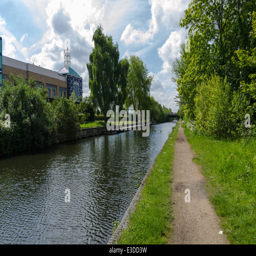
river in the centre by a city